Polynesia

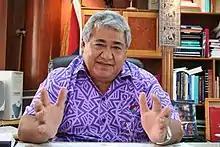
Tuilaepa Sailele Malielegaoi, Prime Minister of Samoa from 1998 to 2021, who initiated the Polynesian Leaders Group in late 2011.

Polynesia divides into two distinct cultural groups, East Polynesia and West Polynesia. The culture of West Polynesia is conditioned to high populations. It has strong institutions of marriage and well-developed judicial, monetary and trading traditions. West Polynesia comprises the groups of Tonga, Samoa and surrounding islands. The pattern of settlement to East Polynesia began from Samoan Islands into the Tuvaluan atolls, with Tuvalu providing a stepping stone to migration into the Polynesian outlier communities in Melanesia and Micronesia.